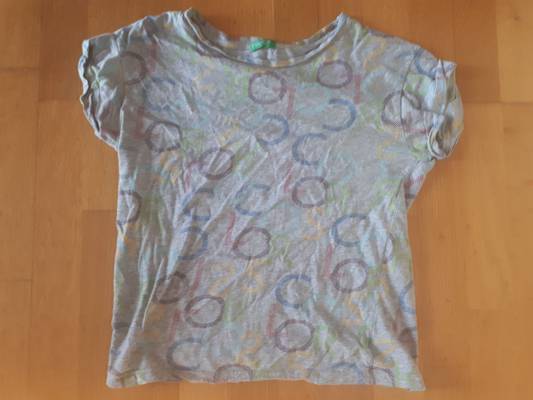
Waste category: clothes